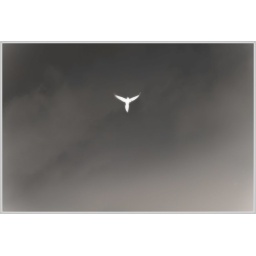
I caught a bird flying above my house on a dark cloudy day.